Robert Budd Gilchrist

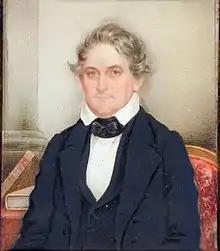

Robert Budd Gilchrist (September 28, 1796 – May 1, 1856) was a United States district judge of the United States District Court for the District of South Carolina.